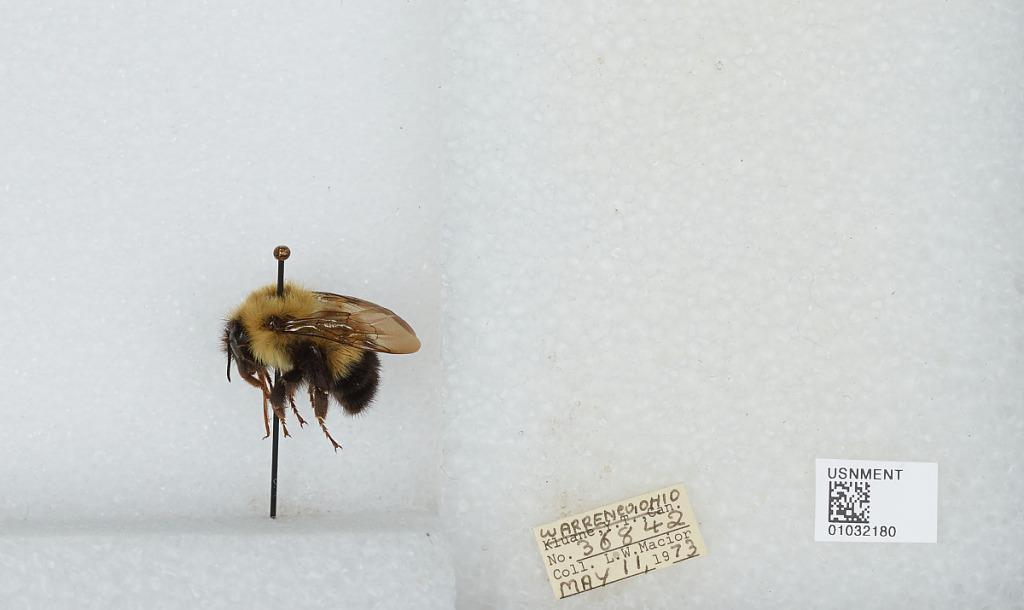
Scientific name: Bombus (Pyrobombus) vagans vagans Smith
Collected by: L. Macior
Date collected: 1973-5-11
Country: United States
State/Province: Ohio
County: Warren
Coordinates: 39.4242, -84.1856